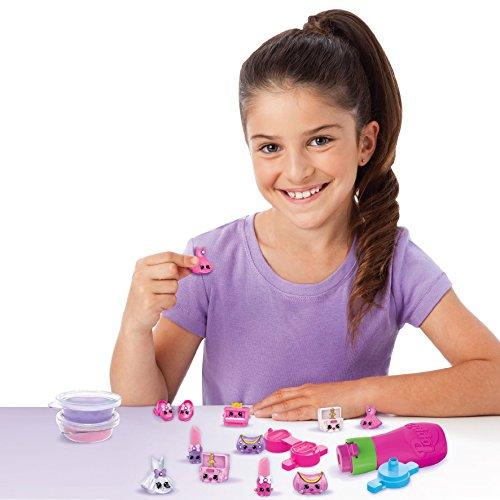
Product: Poppit S1 Shopkins Ballet Collection
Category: Toys & Games | Arts & Crafts | Clay & Dough
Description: Create a mini Shopkins Ballet Collection with Poppit Clay So much fun.
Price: $11.00
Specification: ProductDimensions:2.6x9.7x9.7inches|ItemWeight:8ounces|ShippingWeight:11.4ounces(Viewshippingratesandpolicies)|DomesticShipping:ItemcanbeshippedwithinU.S.|InternationalShipping:ThisitemcanbeshippedtoselectcountriesoutsideoftheU.S.LearnMore|ASIN:B01CDEXTOY|Itemmodelnumber:17402|Manufacturerrecommendedage:5-15years